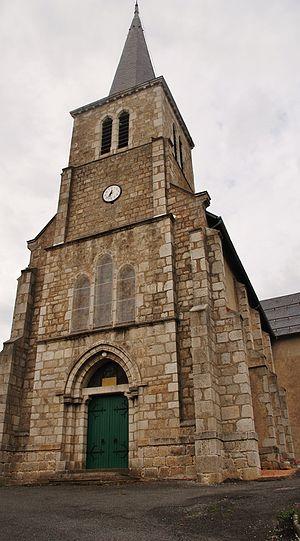
église Ste Marie
La Chabanne est une commune française, située dans le département de l'Allier en région Auvergne-Rhône-Alpes.